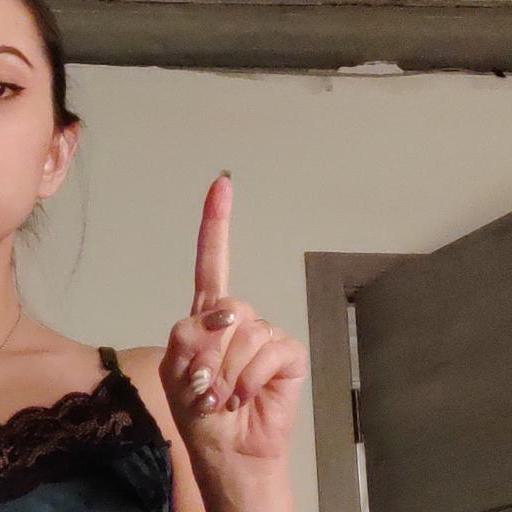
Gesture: one